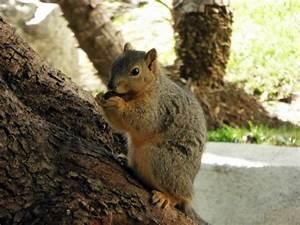
squirrel